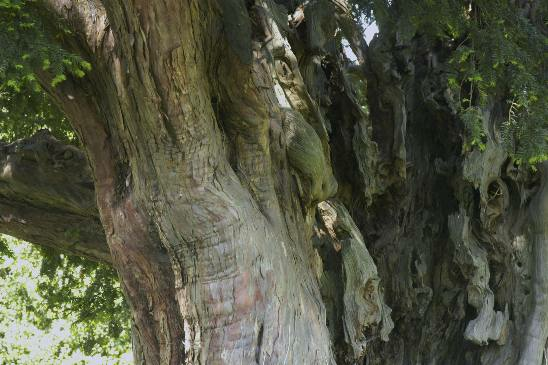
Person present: No